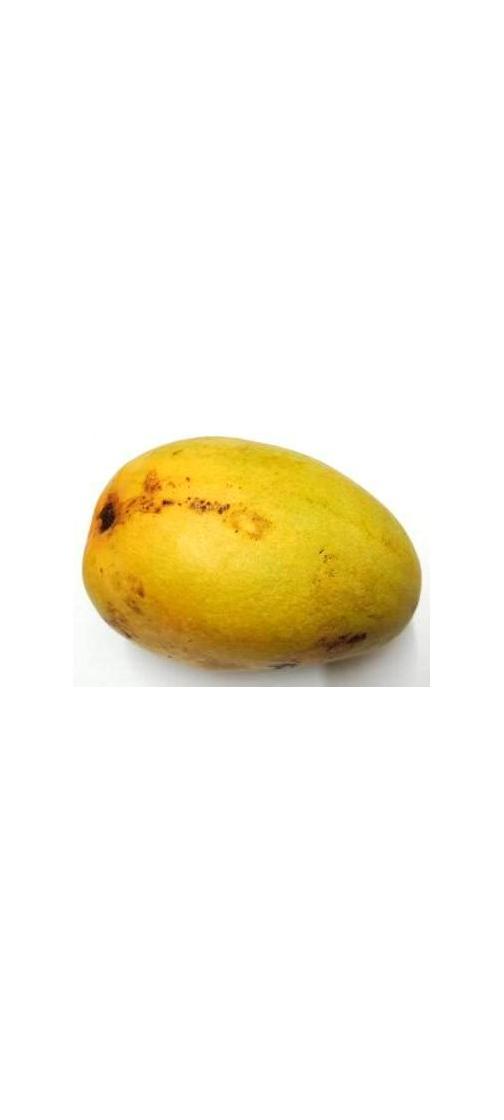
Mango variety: Bari-11